Lithuania men's national basketball team

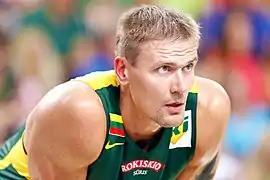
After spending eleven summers with the national team, Robertas Javtokas retired from the team in 2016.

Lithuania began the European championship in Riga, on 5 September, versus Ukraine. In an Arena Riga almost completely filled with their yellow-green-red decorated fans, the Lithuanians began the match easily and after the first quarter already had a solid lead (19–12), though then began a decay once Jerome Randle and Kyrylo Fesenko led to a Ukrainian resurgence. Ukraine tied the second quarter (14–14) and won the third (19–17), and almost upset the Lithuanians in the final shot if not for a Robertas Javtokas block that ensured a close Lithuanian win, 69–68. Afterwards, the match against the host Latvians had Lithuania losing the first quarter and leading by just one point by halftime. However, then Jonas Mačiulis led a shutdown of the Latvian three-pointers (only 20% during the whole game), and after two solid remaining quarters (11–20, 10–19) the Lithuanians achieved a 68–49 win. The next day, Lithuania surprisingly lost to the Belgium national team 74–76, despite Mantas Kalnietis achieving a EuroBasket record of assists with 13, and Jonas Valančiūnas also delivering a solid performance (25 points, 12 rebounds). The game was closed on a controversial play, as Belgian Matt Lojeski tipped the ball in with just bits of a second remaining and the referees had to analyze if the scoring was still made on time. After the game, many Lithuanian players argued that time was already expired, even if they were unable to make an appeal because, according to the FIBA rules, it should be made 15 minutes after the game. LKF still wrote a letter to FIBA questioning how they should act in such situations. An illness sidelined Valančiūnas from the fourth game versus Estonia, who were returning to EuroBasket for the first time since 2001. Another close match ensued, with the score tied during the final seconds (62–62) before an accurate shot by Jonas Mačiulis saved the Lithuanians (64–62). Tensions reached new heights in the first round closer against the Czech Republic. The game finished tied in 69–69, forcing an overtime which the Lithuanians won (16–12), guaranteeing first place in the group, in spite of all the previous struggles. Kazlauskas wanted to spare the returning Valančiūnas from much playtime given the recent illness, but the player insisted in playing as much as he could, finishing with a double-double.